Chorão

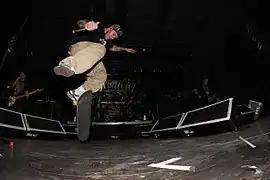
Chorão skateboarding in 2012

Alexandre Magno Abrão was born in the district of Tremembé in the Northeast Zone of São Paulo on April 9, 1970. He also had a brother, Ricardo; a sister, Tânia, who died of a stroke in 2015 aged 55; and was cousin of journalist and television presenter Sonia Abrão. He experienced an unhappy childhood; his parents, Nilda and Geraldo Abrão, divorced when he was 11 years old, and he dropped out of school in the seventh grade as he couldn't afford the tuition fees and due to his unruly behavior. Prior to beginning his musical career he worked as a delivery boy for his mother, a cook, until she suffered the first in a series of debilitating strokes in 1984, and briefly as a realtor alongside his father, who would die of cancer in 2001. Many times while trying to live on his own he was frequently evicted and had his possessions confiscated due to the non-payment of rent (an experience which would later inspire the Charlie Brown Jr. song "Confisco"). Eventually taking skateboarding as a pastime, he received the nickname "Chorão" (roughly translated as "cry-baby") from his friends due to his emotionality. Around this time he would also develop his long-time cocaine addiction, which would plague him for the rest of his life.